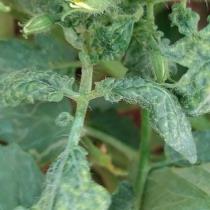
Crop: Tomato
Condition: virosis-d